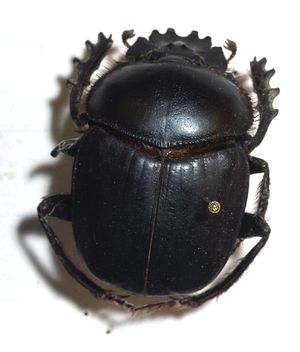
Scarabaeus sacer
Scarabaeus sacer
Scarabaeus sacer er en bille der tilhører familien Scarabaeidae.